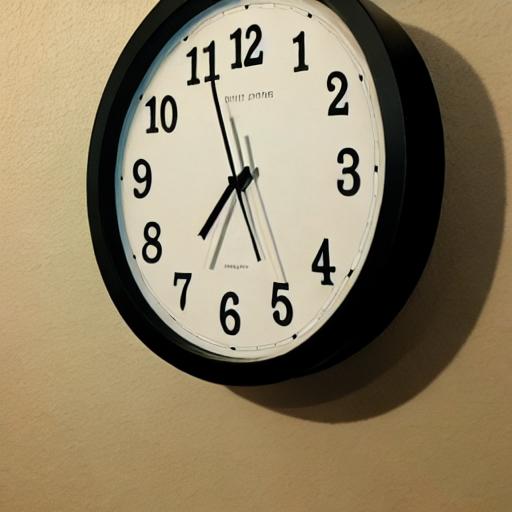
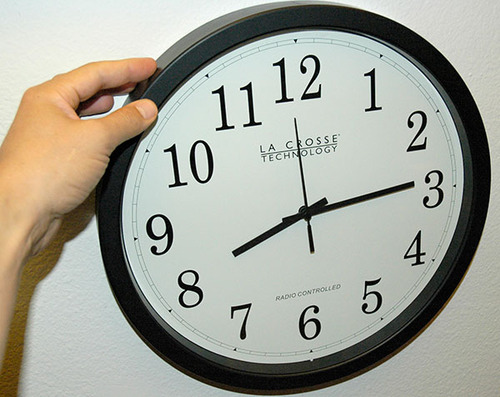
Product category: clock
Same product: no